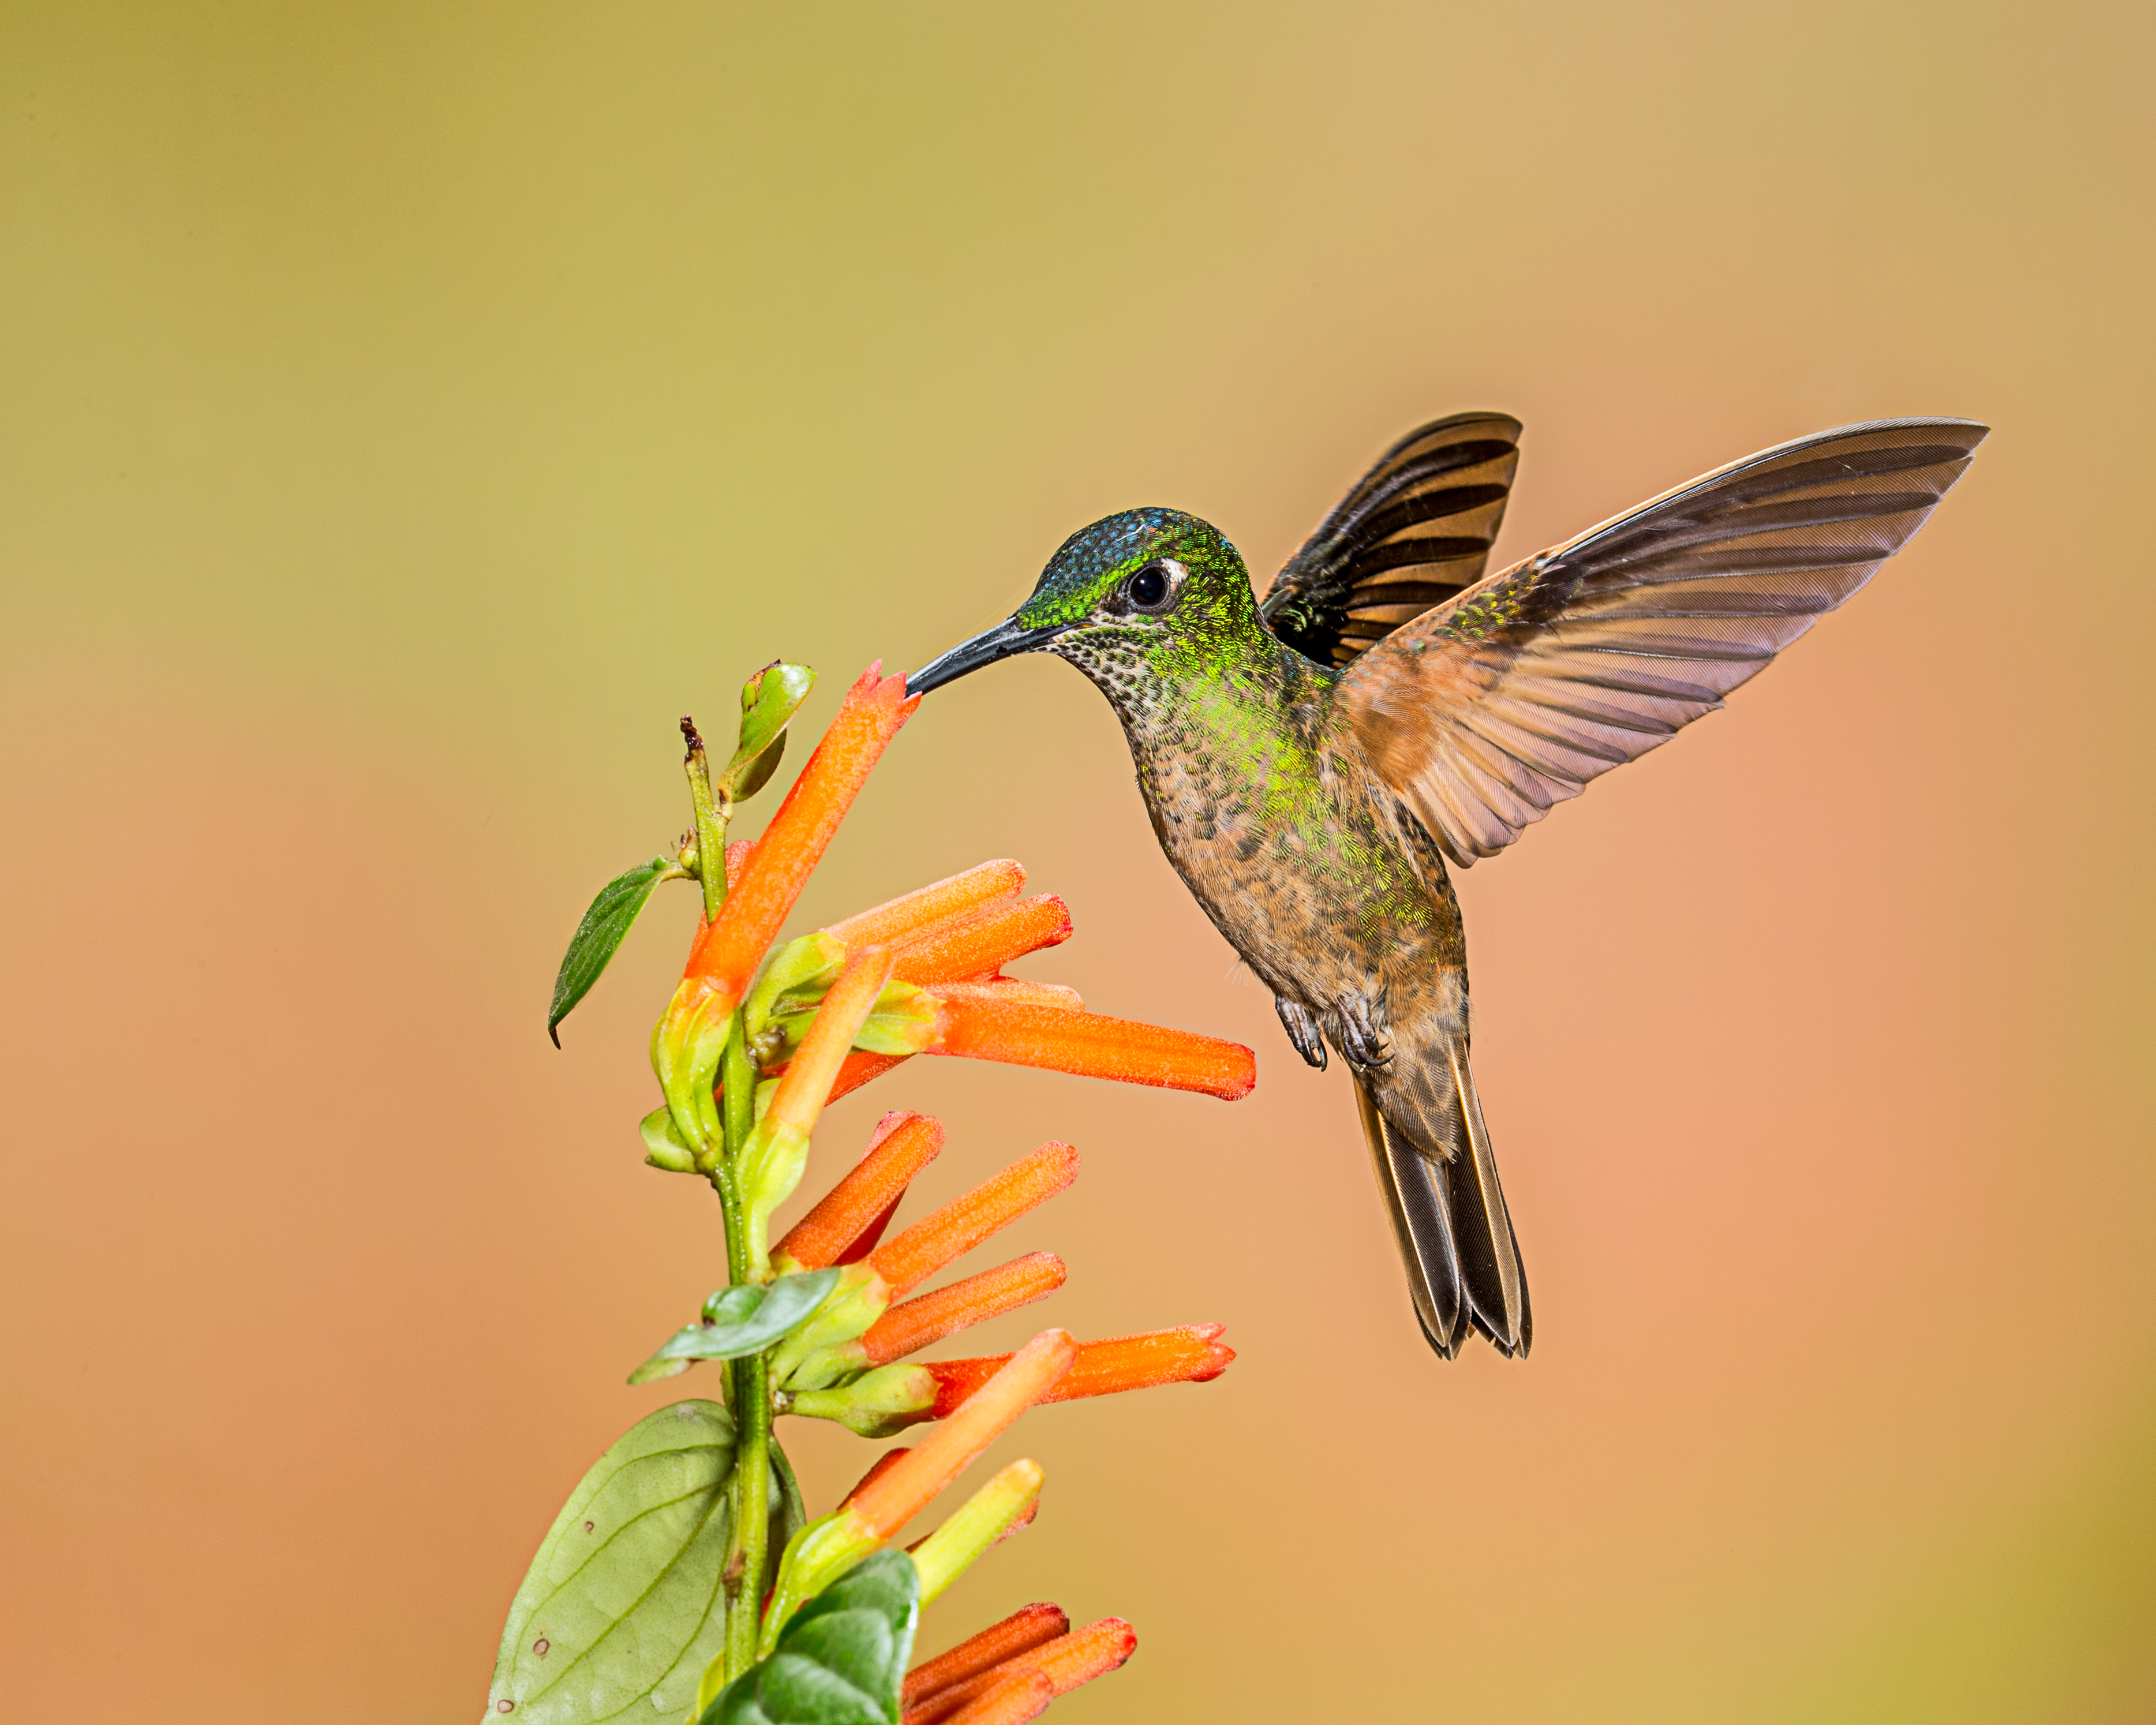
branch, bird, wing, flower, green, beak, hummingbird, yellow, fauna, feeding, vertebrate, andymorffew, morffew, tandayapabirdlodge, naturethroughthelens, ecuador, tandayapa, fawnbreastedbrilliant, macro photography, coraciiformes, pollinator, perching bird